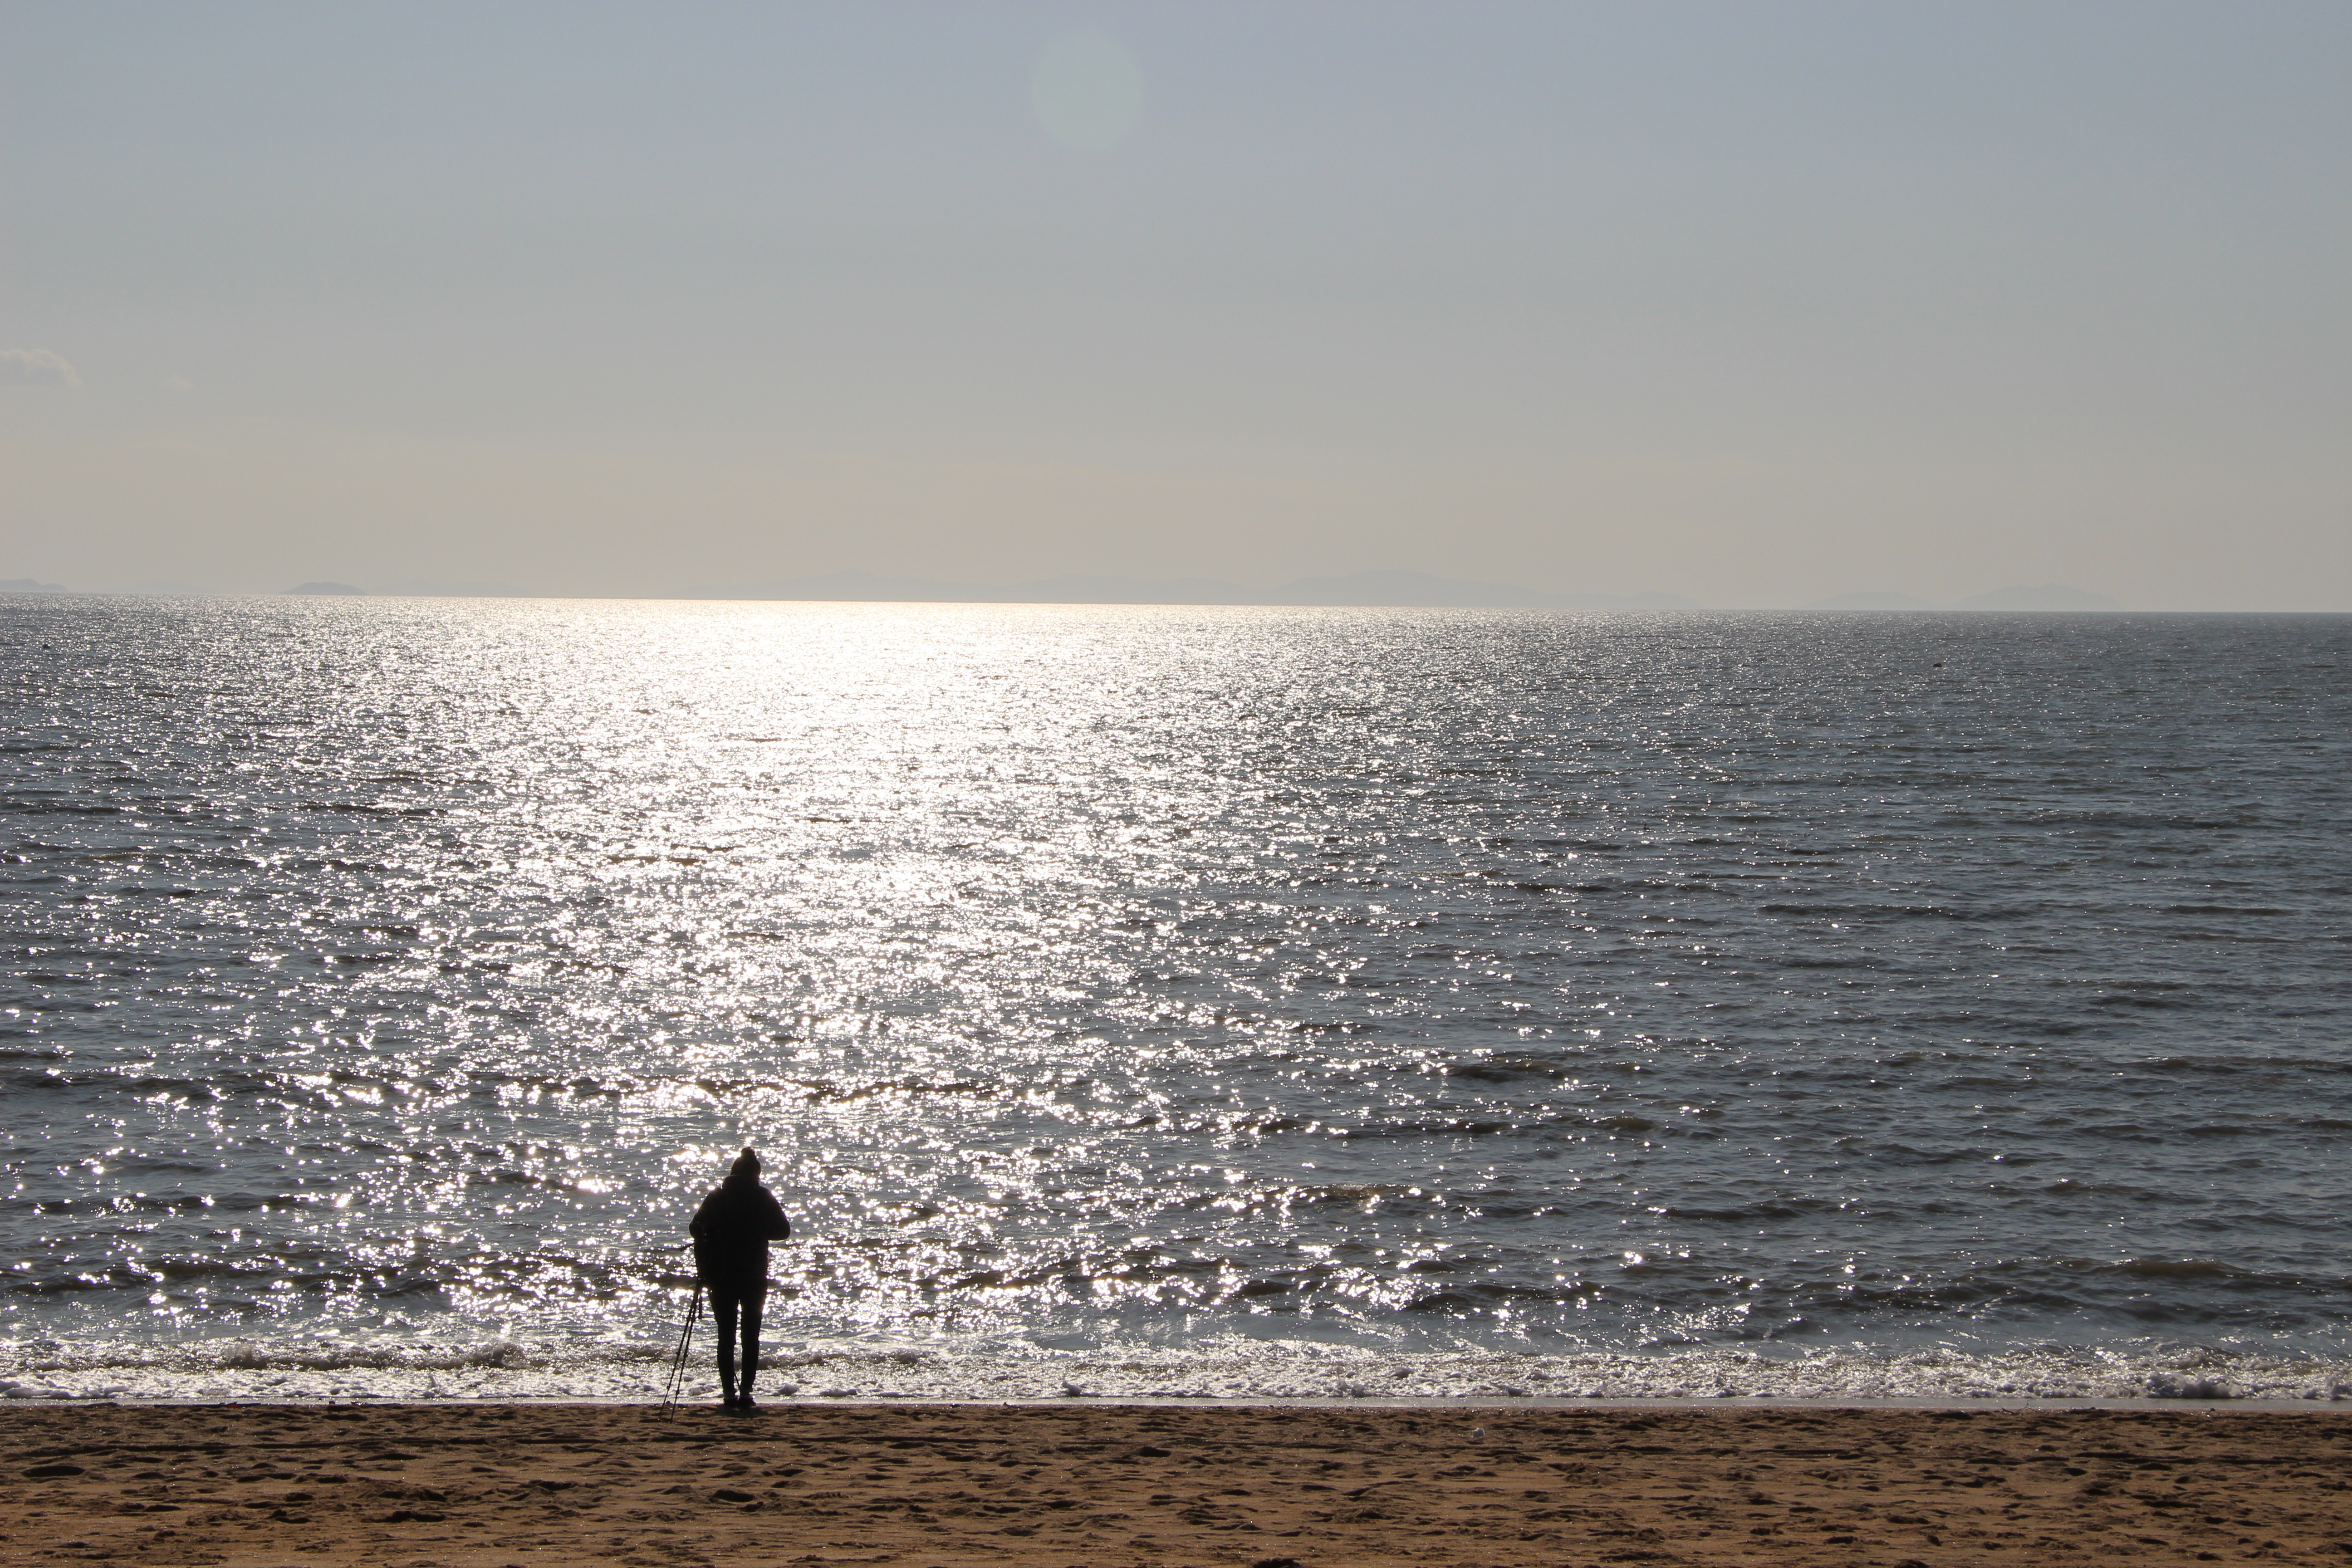
beach, sea, coast, water, sand, ocean, horizon, photographer, sunlight, morning, shore, wave, wind, bay, body of water, pooping, winter sea, atmospheric phenomenon, wind wave